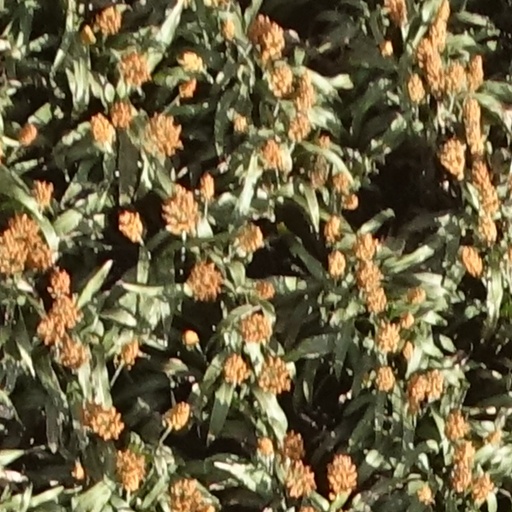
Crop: sorghum